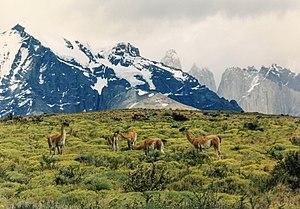
Guanacos dans le Parc National Torres del Paine, Chili